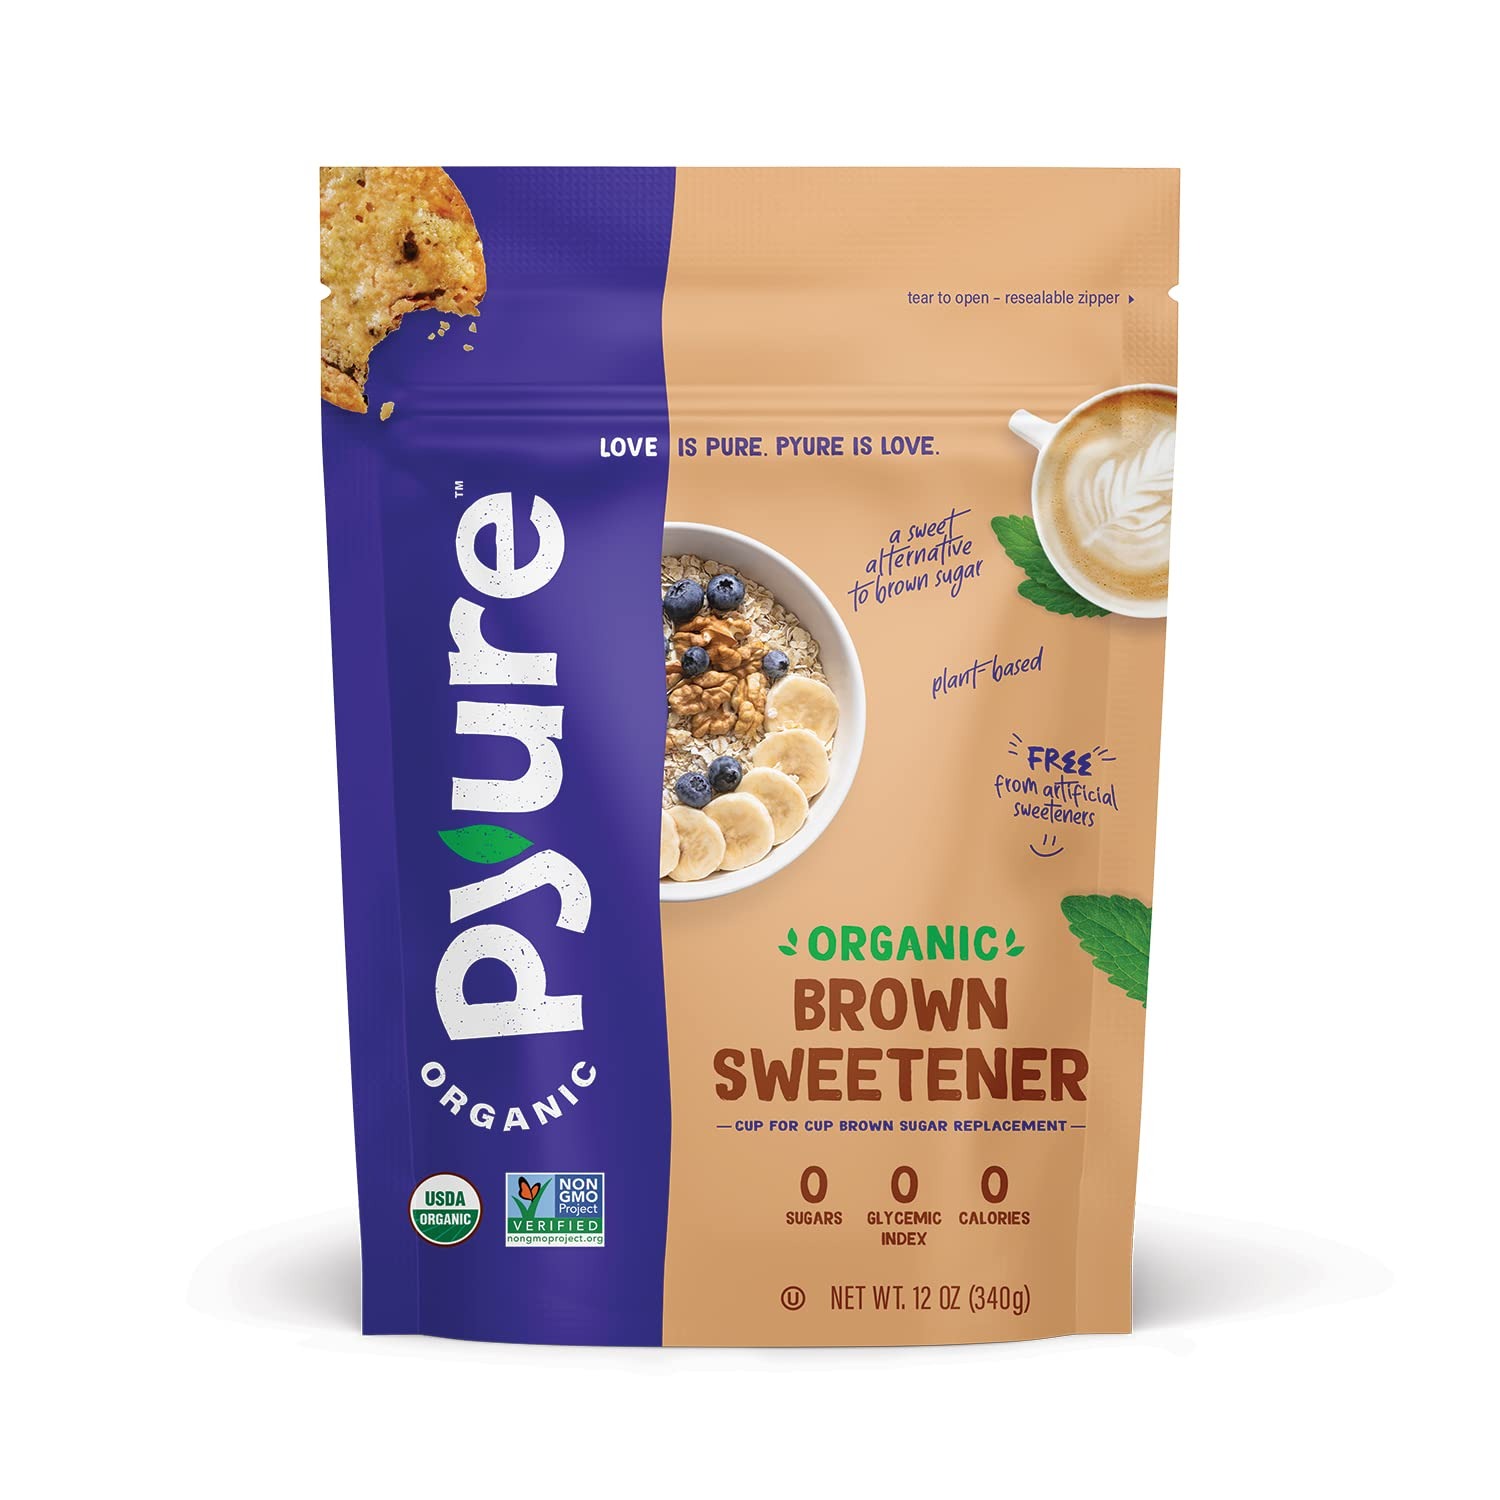
Item Name: Pyure Organic Brown Sweetener | Brown Sugar Substitute | Zero Carb, Zero Sugar, Zero Calorie | Measures and Bakes Like Brown Sugar | Plant-Based for Keto Friendly Food | 12 Oz
Bullet Point 1: 🏆 ORGANIC BROWN SWEETENER: Pyure Organic Brown Sweetener is the perfect cup for cup brown sugar replacement with the same taste, texture and feel as traditional brown sugar without the added calories or carbohydrates. Pyure Brown Sweetener bakes, browns, and tastes and measures like brown sugar. No bitterness or aftertaste. Dissolves and bakes well.
Bullet Point 2: 🌱 GREAT TASTING ORGANIC BROWN SUGAR SUBSTITUTE: Pyure Organic Brown Sweetener is the ideal brown sugar substitute. Same taste and feel as traditional brown sugar without adding extra calories or carbs, keto sweetener brown sugar alternative. Keto Brown Sugar Sweetener substitute sweetens everything from sugar free cookies, sugar free pudding to brown sugar candied bacon, sauces and organic oatmeal. Zero calorie brown sweetener for your keto snack, sugar free snack or keto food.
Bullet Point 3: 🚫 ZERO SUGAR + ZERO CALORIE BROWN SWEETENER: Pyure Organic Brown Sweetener contains zero carb, zero sugar, zero calorie and has a zero glycemic index, making it the best brown sugar substitute for baking. Pyure Brown Sweetener is a brown sugar substitute, plant-based sweetener, made by blending the highest quality organic stevia leaf extract and organic erythritol that is always USDA Organic Certified and Non-GMO Project Verified. Enjoy your favorite foods while keeping carbs and calories low.
Bullet Point 4: 💪 LIFESTYLE FRIENDLY: Perfect for keto, diabetic, gluten-free, paleo, vegan, plant-based, candida, low carb and low to no sugar lifestyles. Pyure brown sweetener is a great addition to your keto friendly food & sugar free snacks pantry. The ideal brown sugar substitute especially for those with sugar sensitivities that are in need of sugar free, keto snack and keto sugar substitutes.
Bullet Point 5: 💯 100% SATISFACTION GUARANTEE: Unlike other artificial brown sugar substitutes and extracts, we don't compromise on taste or quality and use only the highest quality organic ingredients. USDA Organic Certified, Non-GMO Project Verified Stevia Sweetener - If for any reason you’re unsatisfied with your order, please contact us directly. Our mission is to satisfy your taste buds with organic, great-tasting, plant-based goodness - without all the sugar. LOVE IS PURE. PYURE IS LOVE
Value: 12.0
Unit: Ounce

Price: 8.99